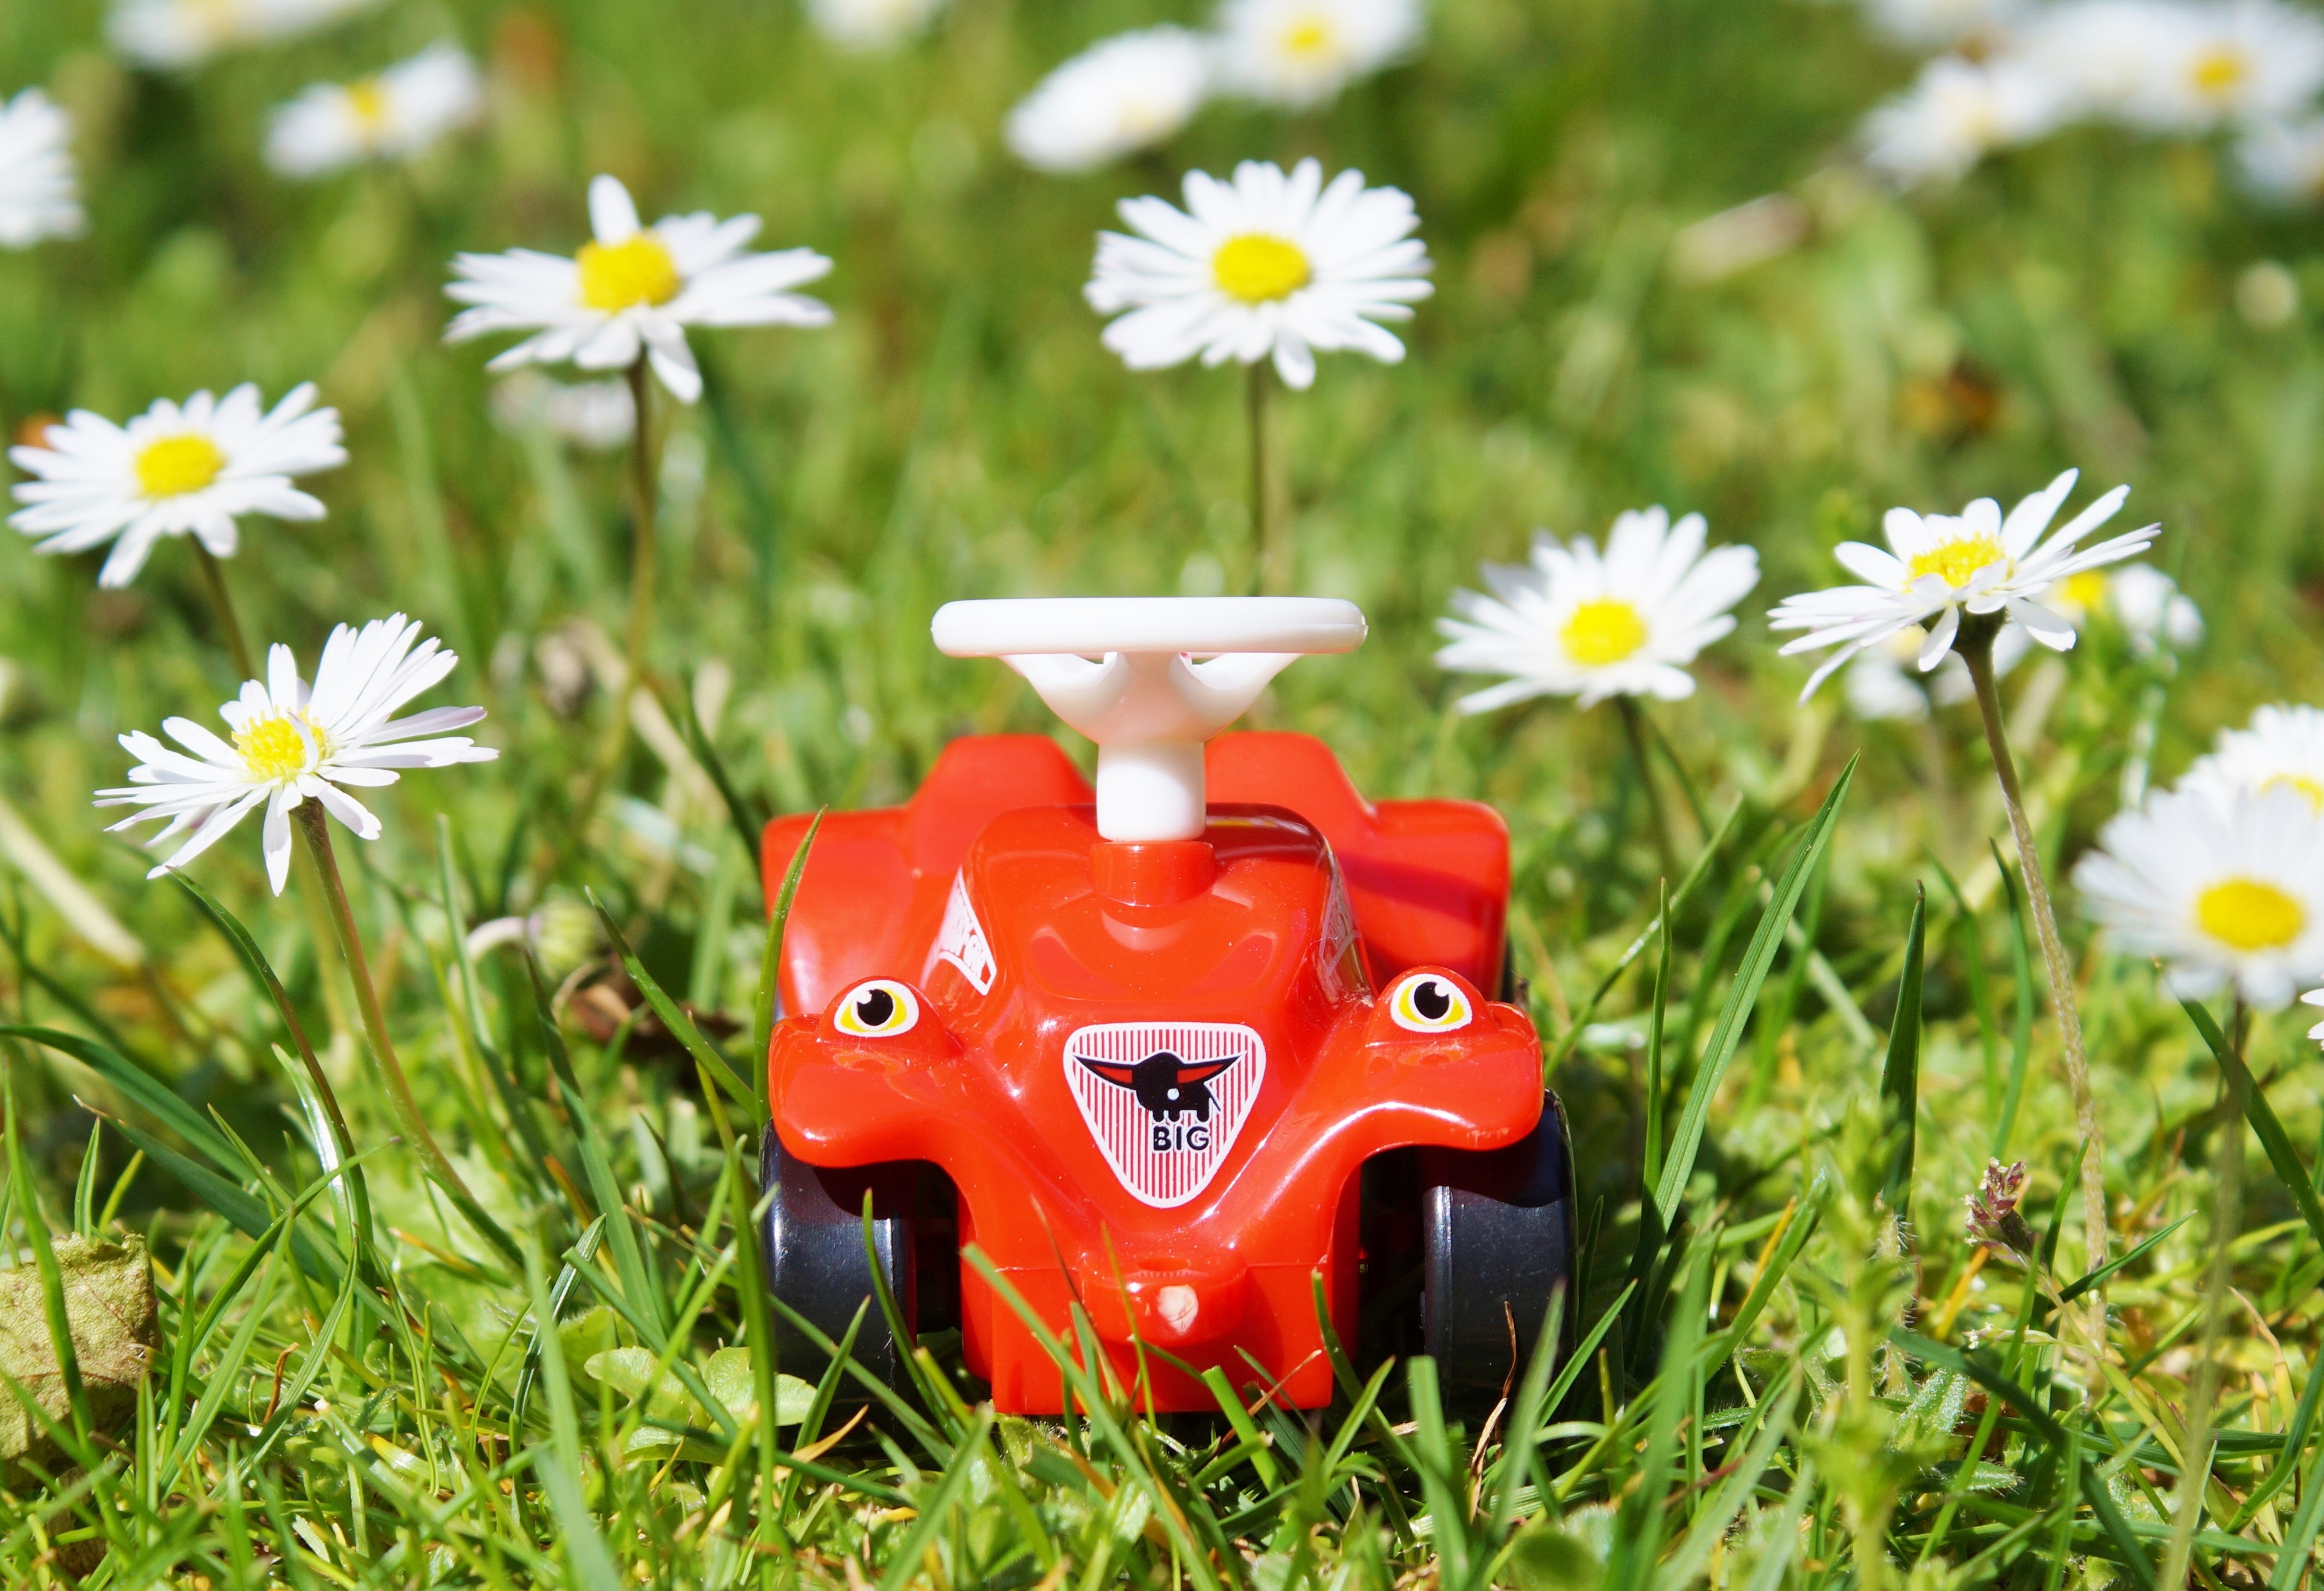
grass, plant, car, lawn, meadow, flower, daisy, model, red, vehicle, auto, ladybird, automotive, sports car, toys, shiny, toy car, children toys, macro photography, flowering plant, racing car, flitzer, model car, bobby car, land plant